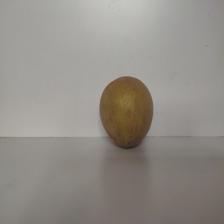
Size: Large